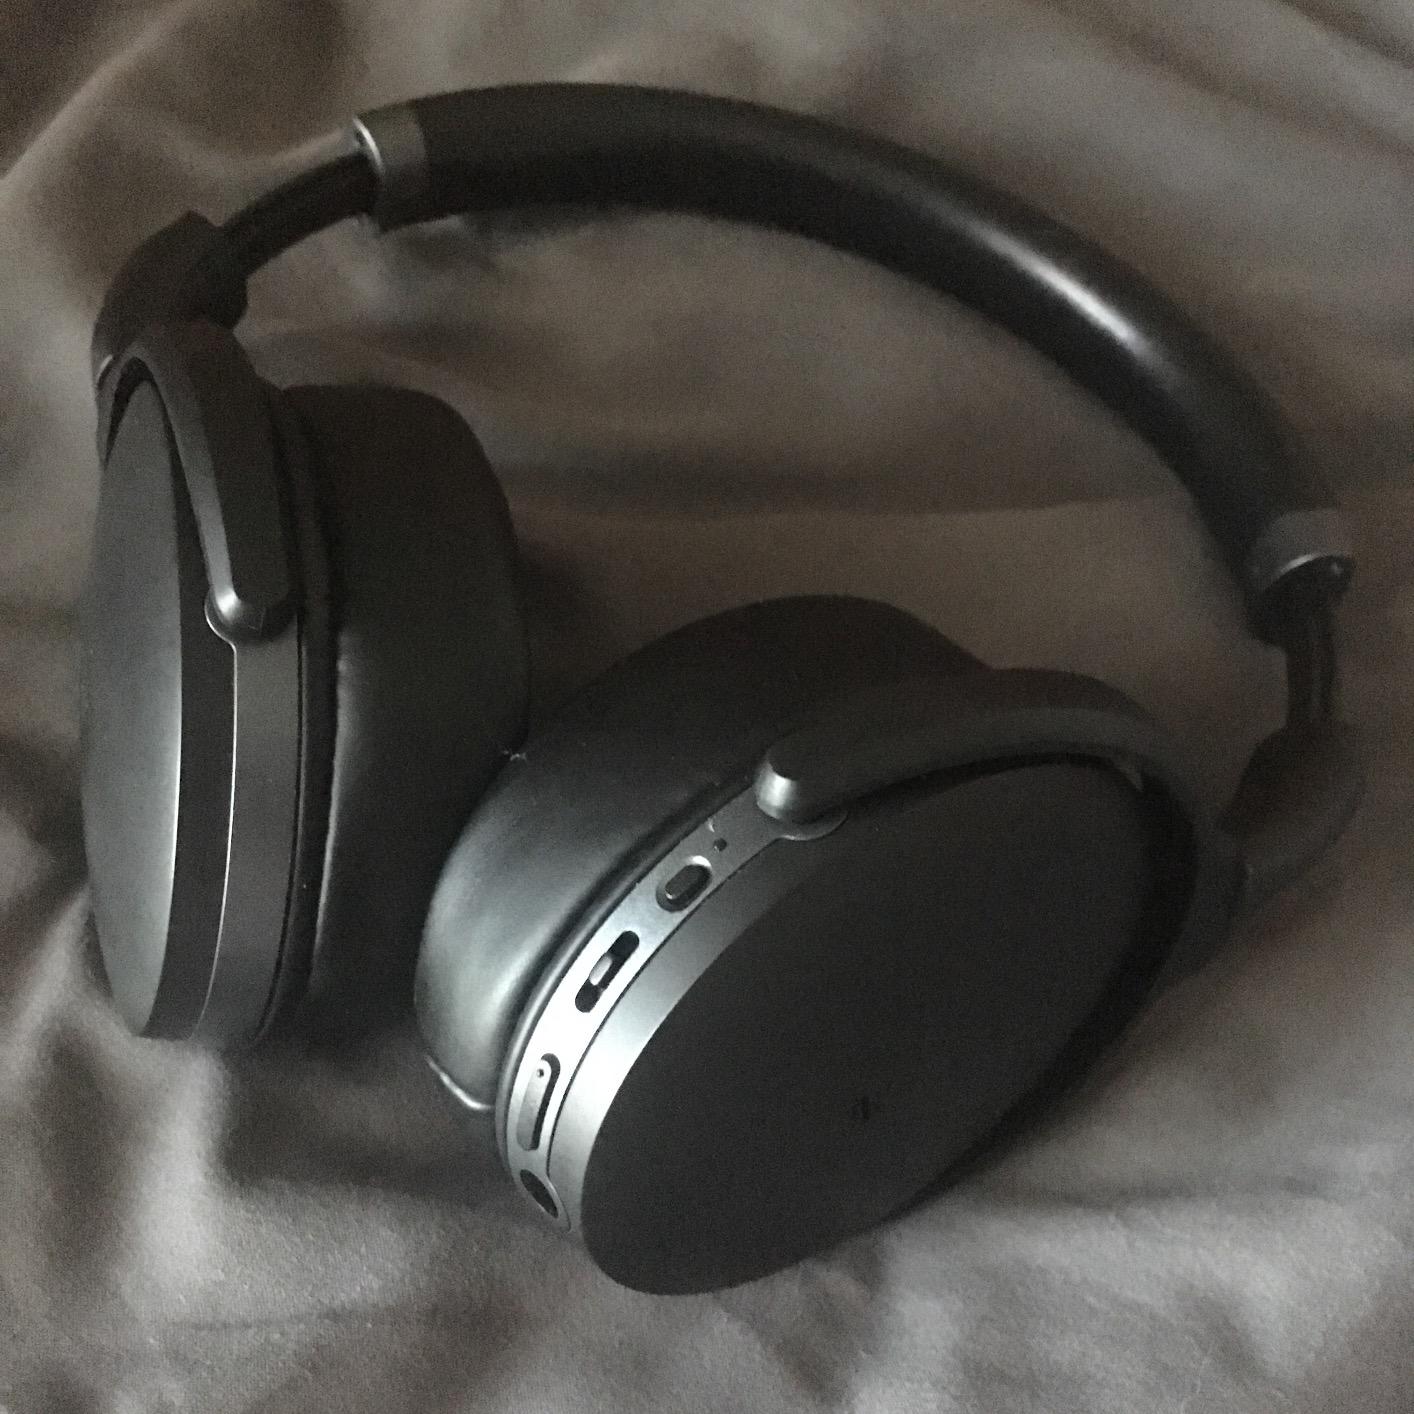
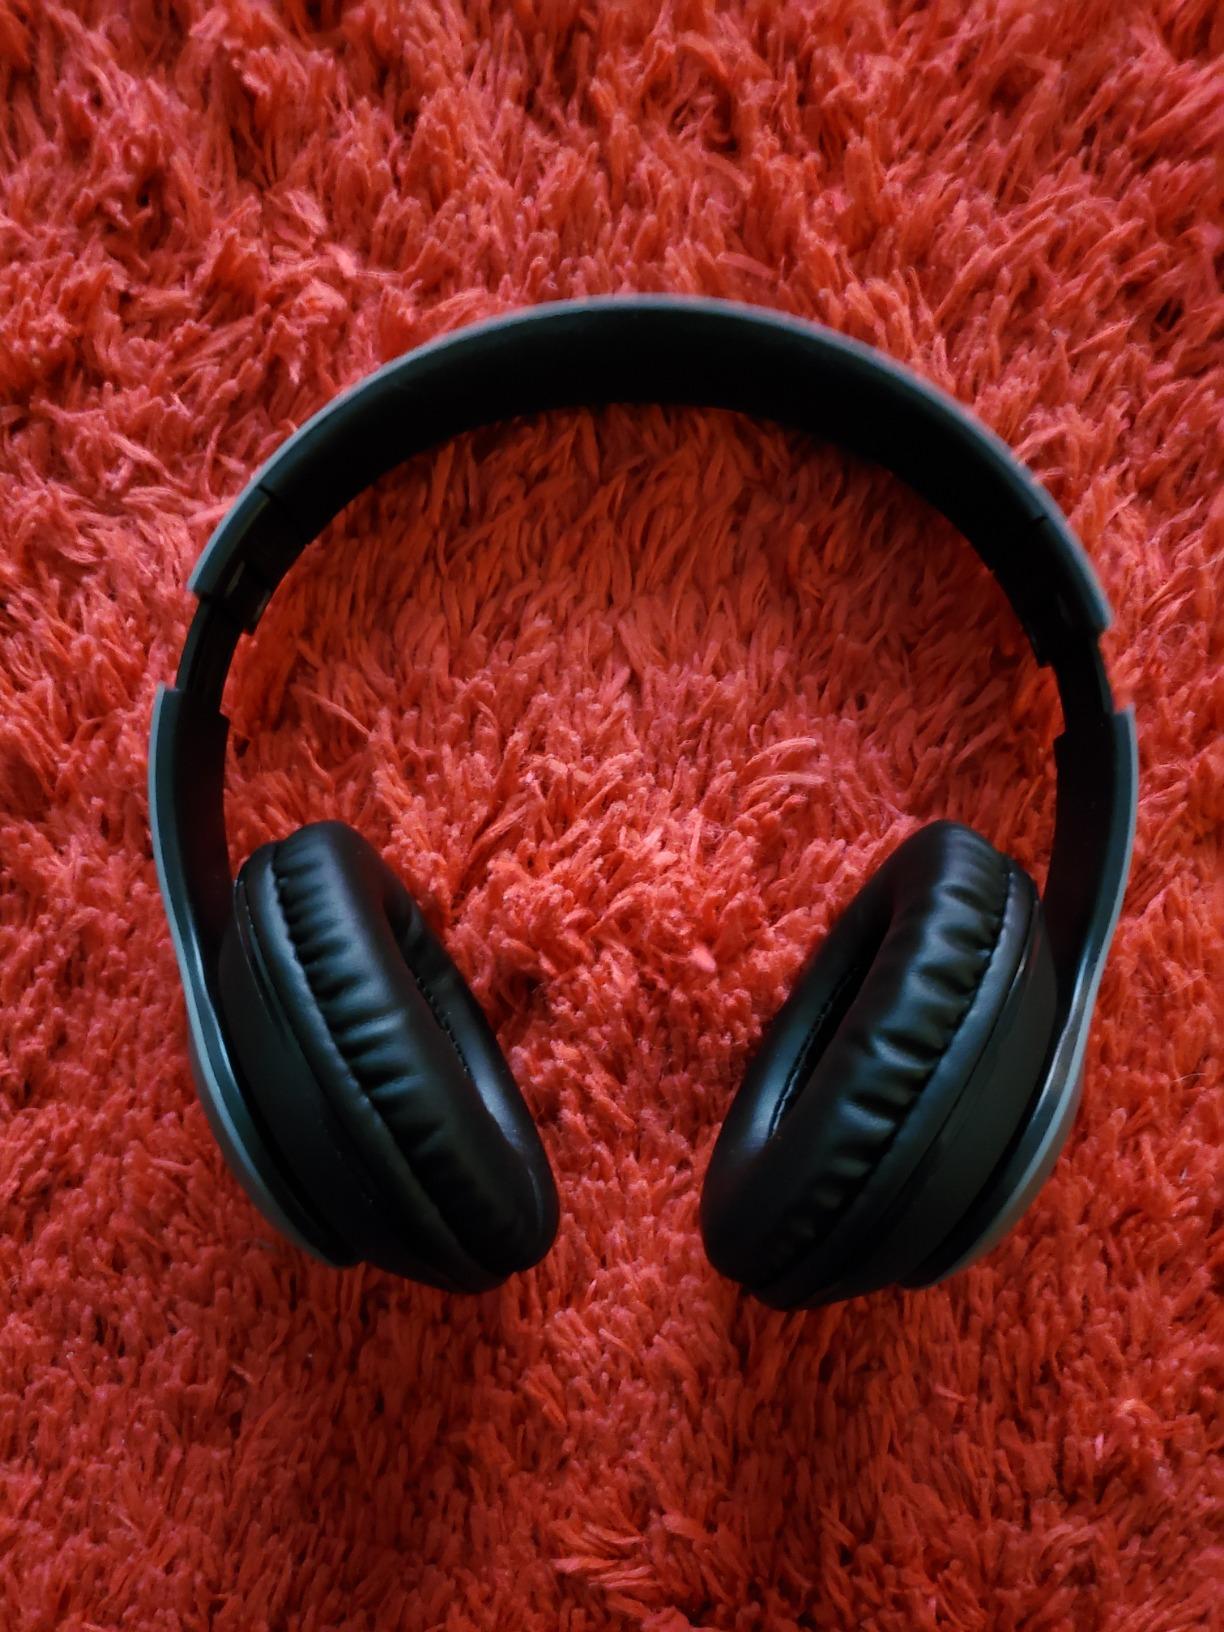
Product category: headphones
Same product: no